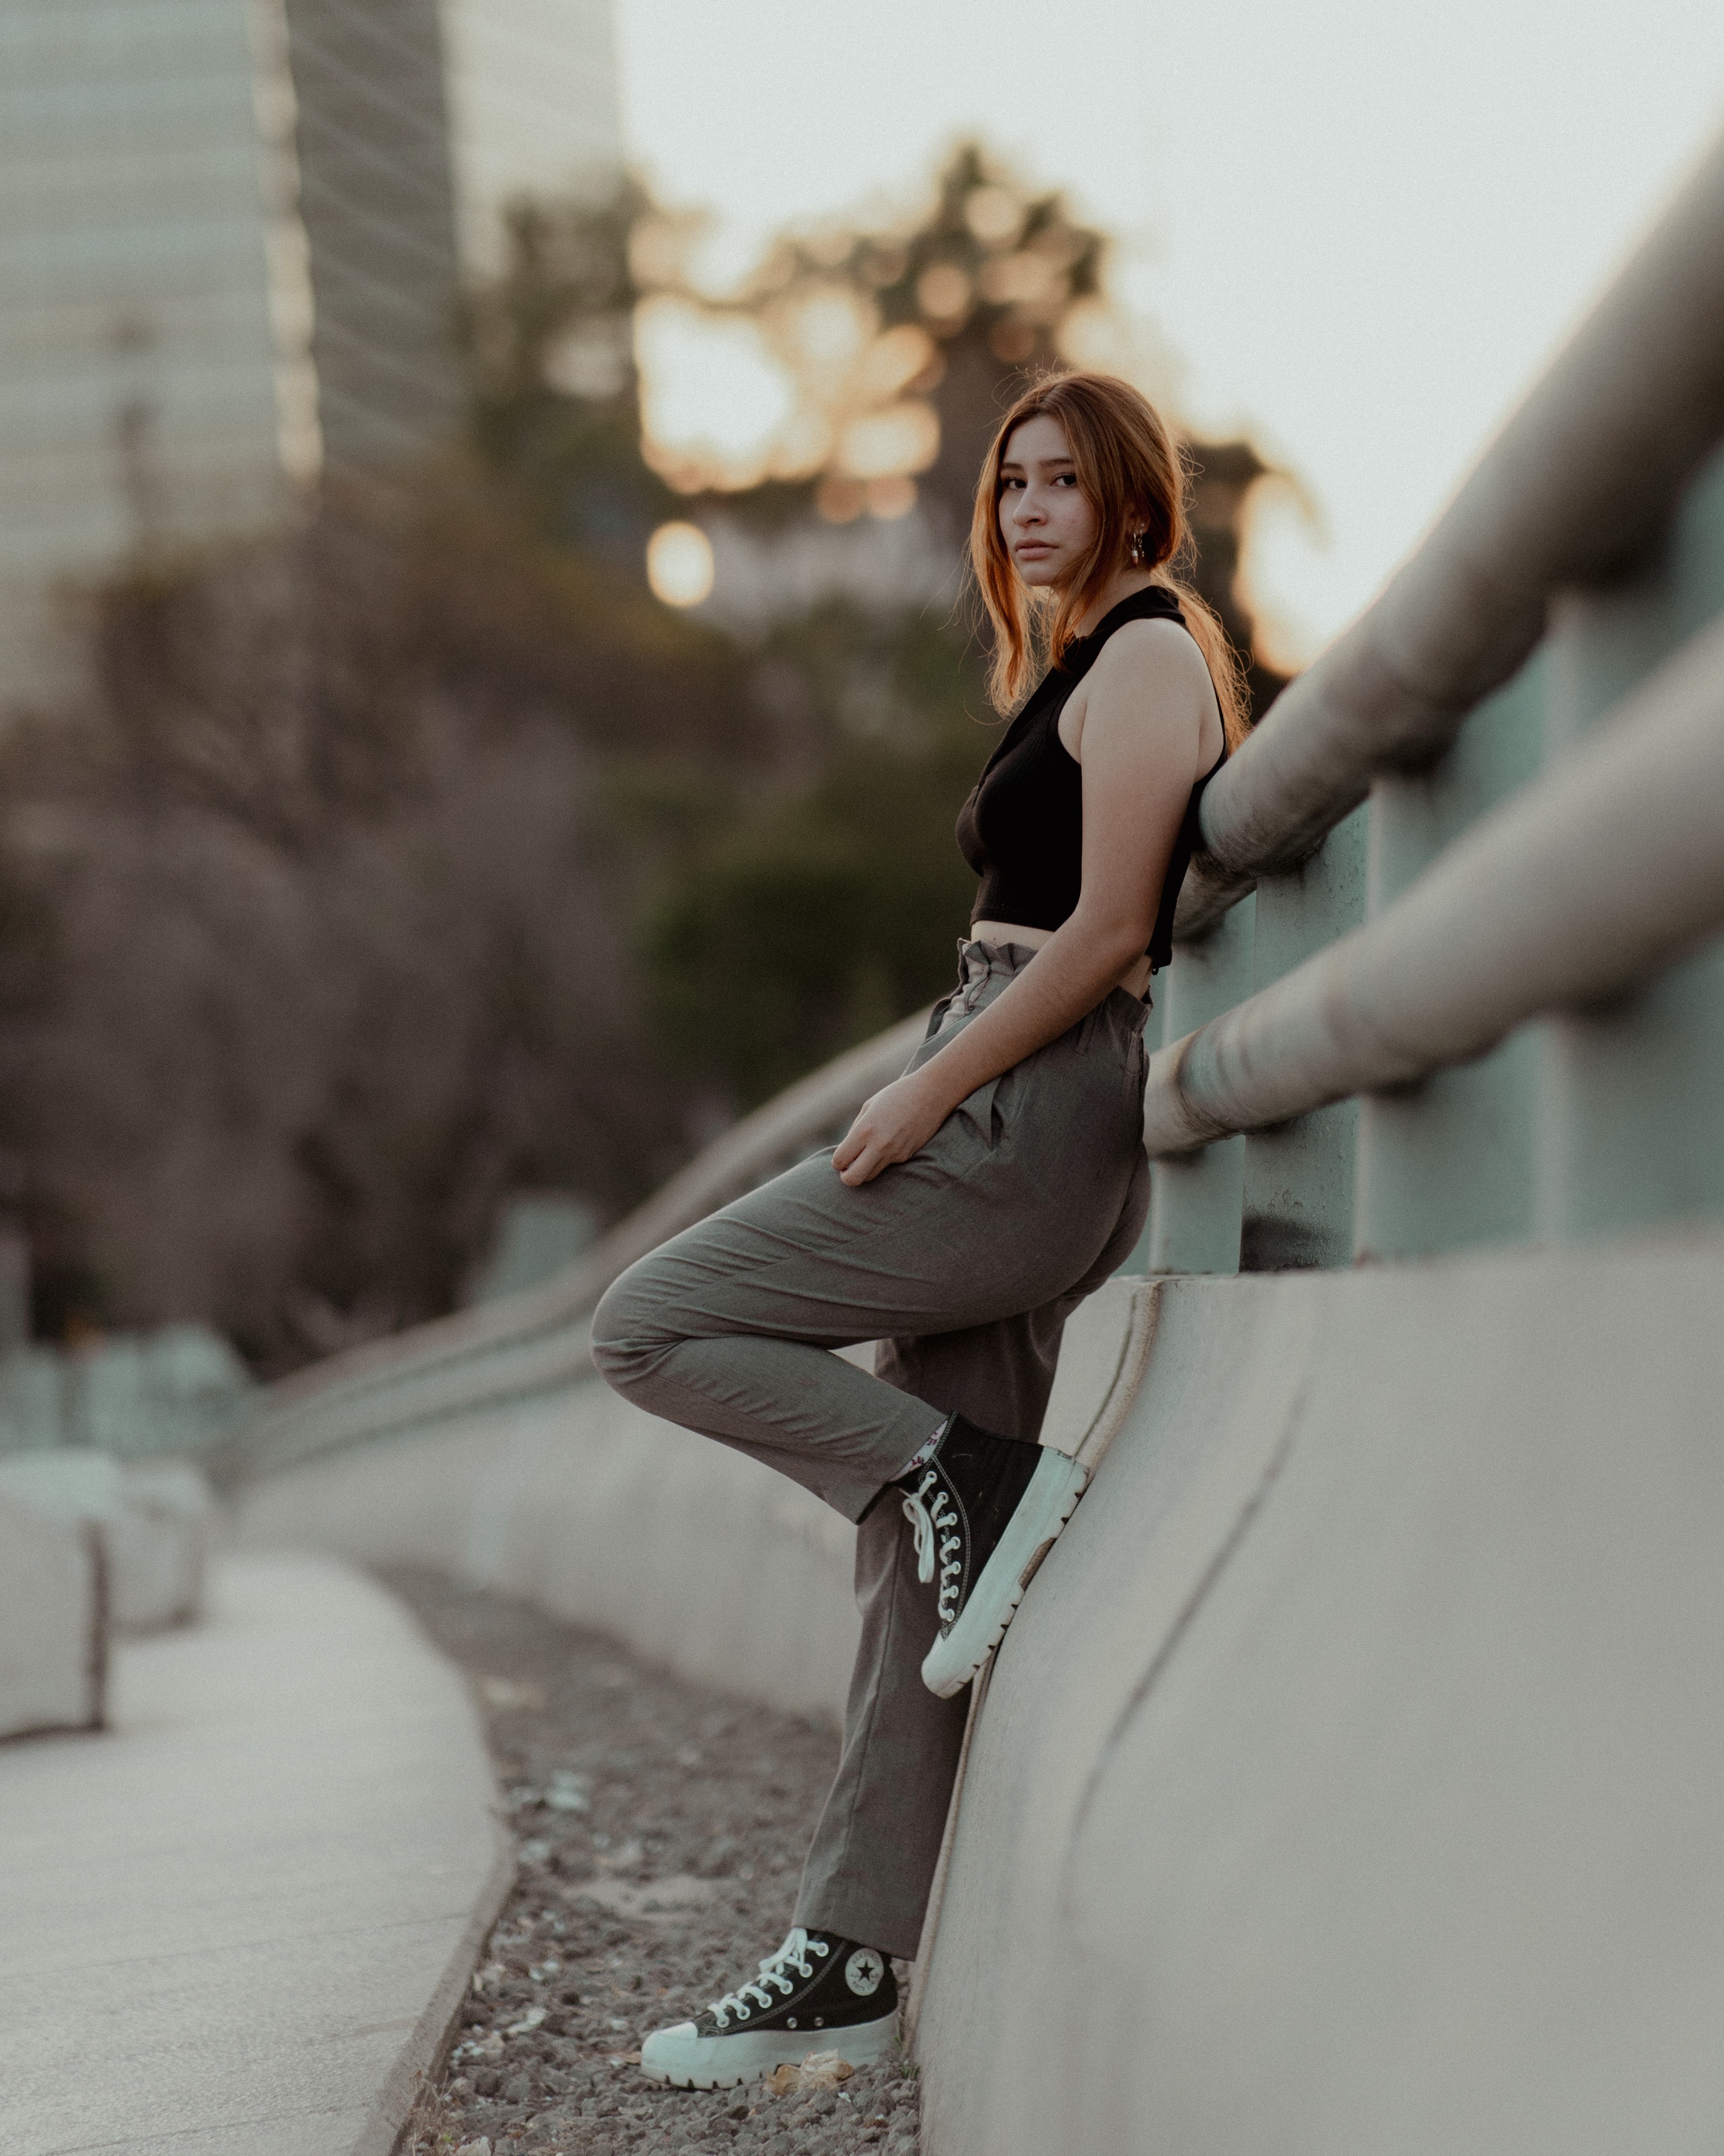
woman, hair, shoe, shoulder, flash photography, waist, thigh, sunlight, knee, People in nature, black hair, happy, fashion model, long hair, fashion design, human leg, denim, brown hair, eyewear, blond, sandal, grass, sitting, boot, fur, portrait photography, high heels, landscape, photo shoot, road, recreation, model, sportswear